Question: What color is the lunch box?
Tambaya: Menene launin mazubin abincin rana?
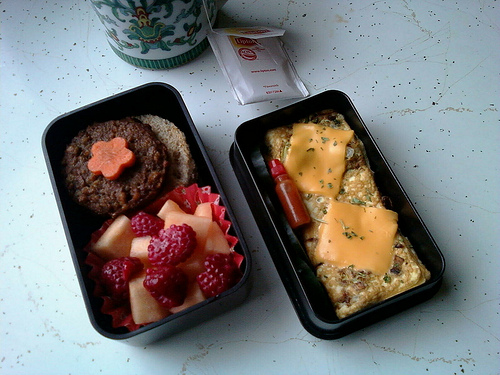
Answer: Black.
Amsa: Baƙi.